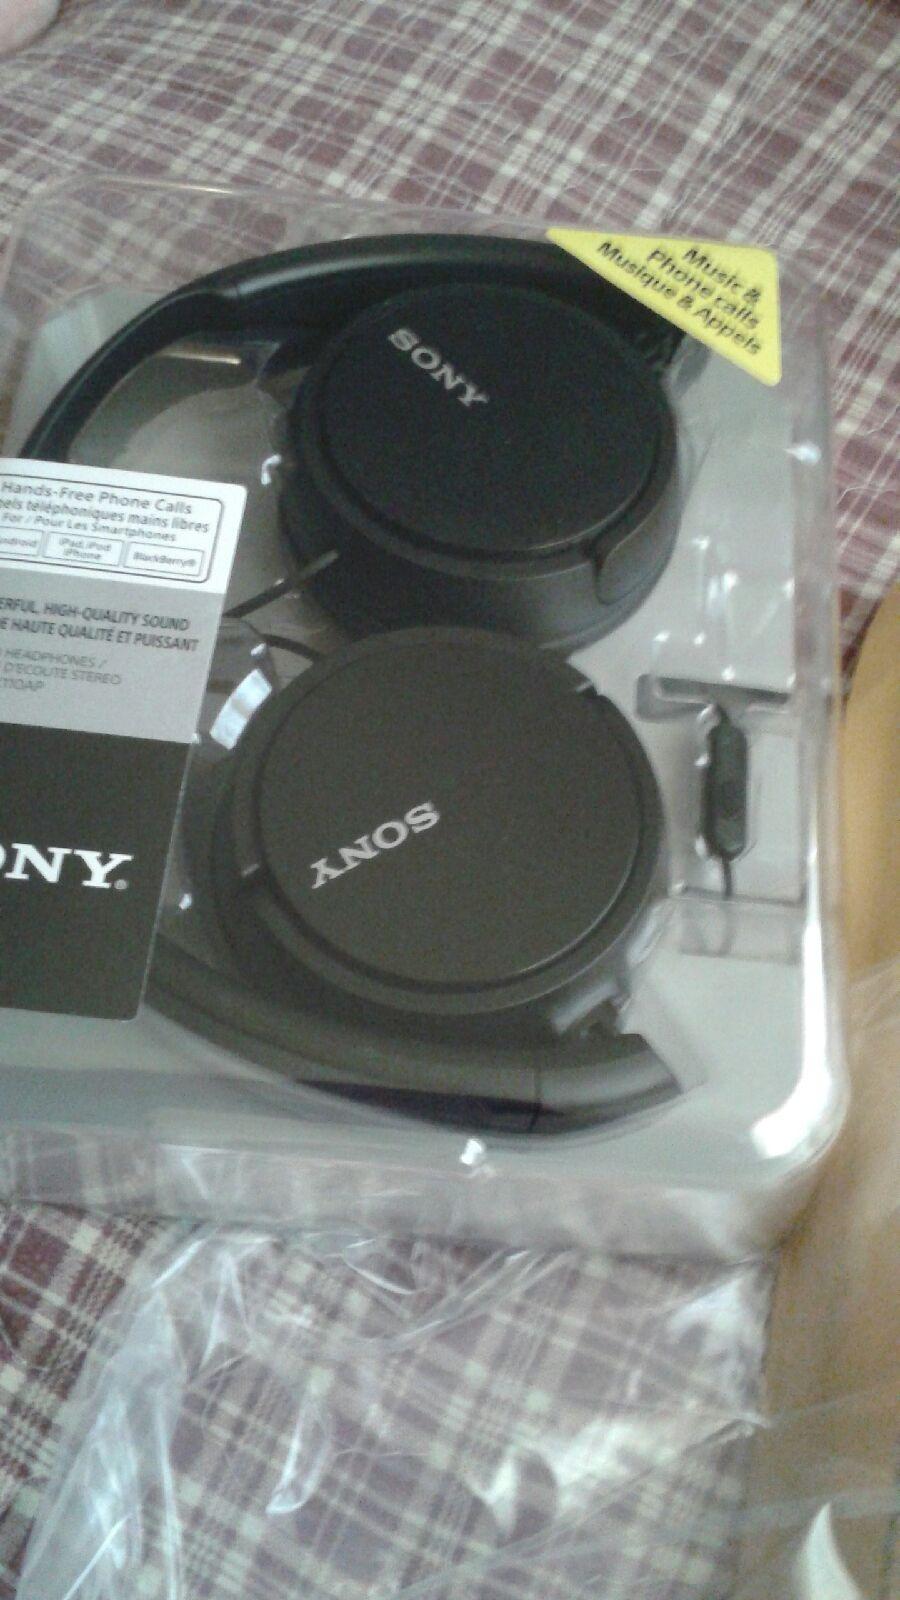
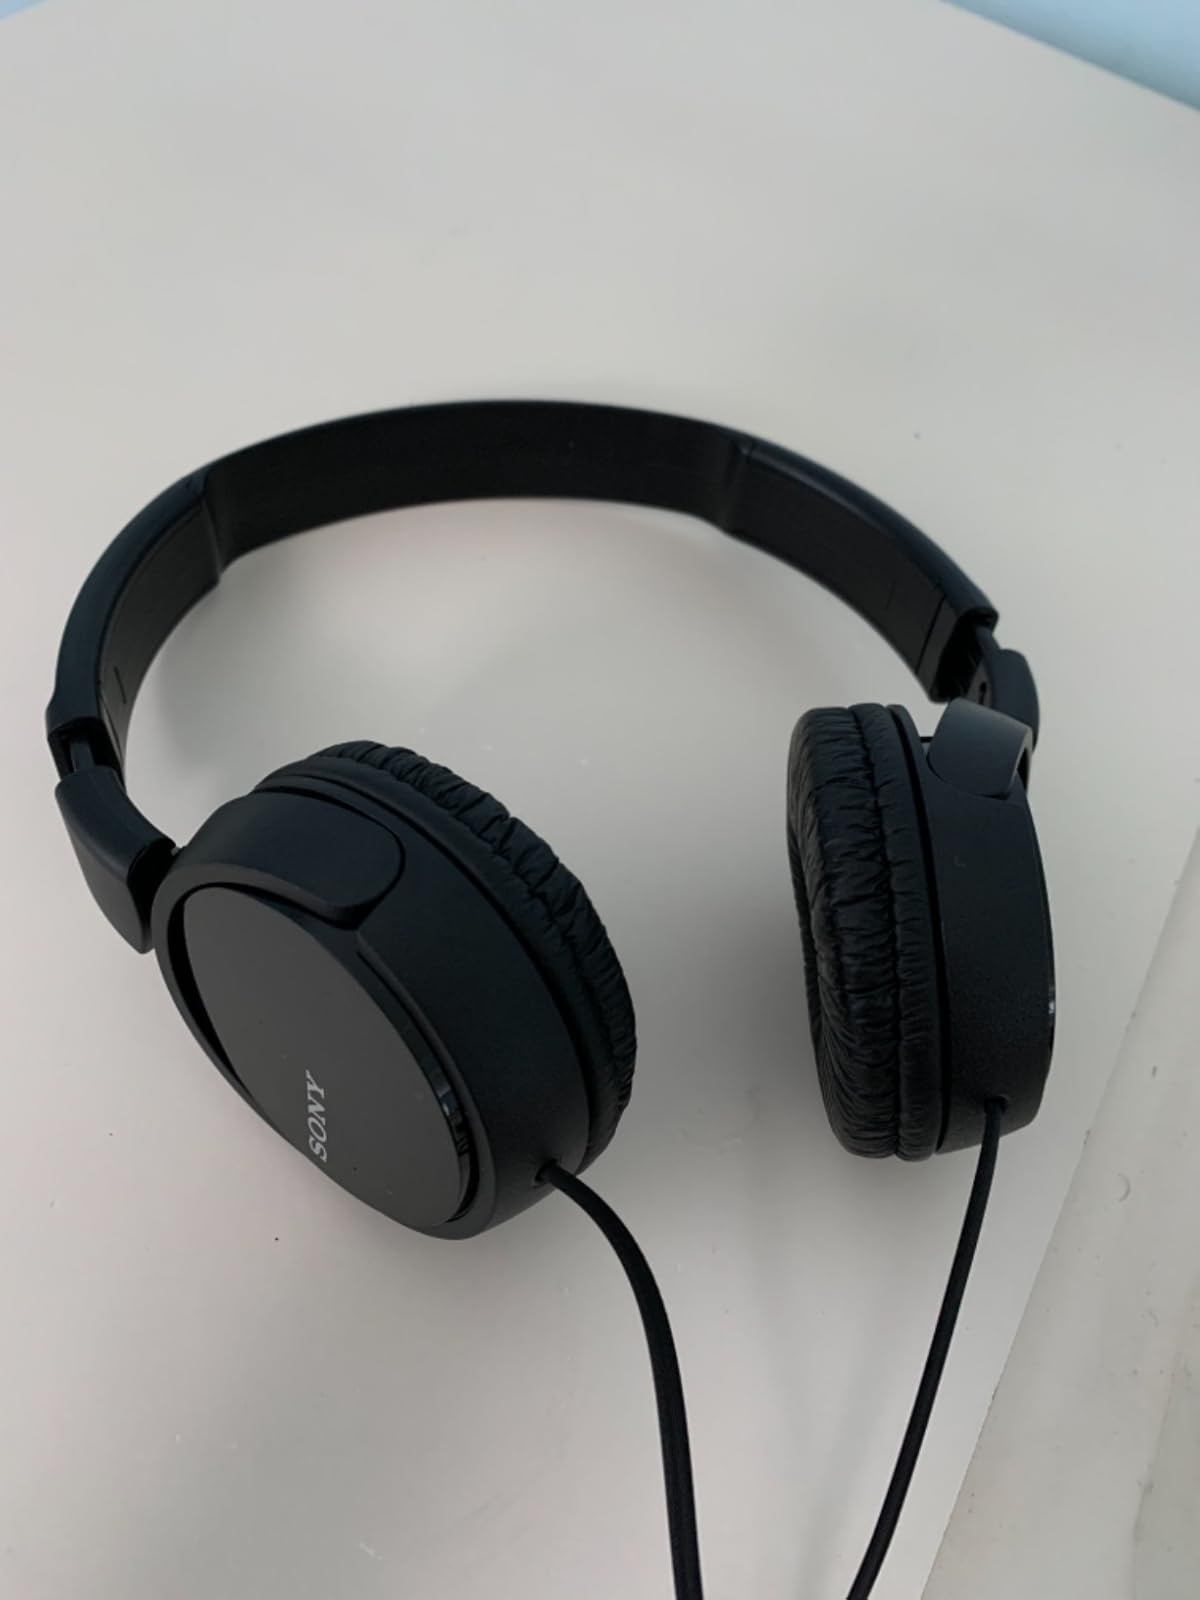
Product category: headphones
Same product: no